Timeline of Opportunity

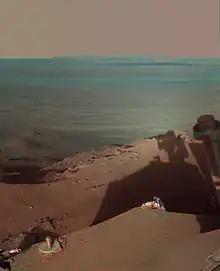
View over the Endeavour crater, imaged by "Opportunity" in March 2012. (False-color image)

In January 2012 the rover returned data from Greeley Haven, named after the geologist Ronald Greeley, while enduring its fifth Martian winter. It studied the Martian wind, which has been described as "the most active process on Mars today", and conducted a radio science experiment. By carefully measuring radio signals, wobbles in Martian rotation may show whether the planet has a solid or liquid interior. The winter worksite sits on the Cape York segment of the rim of Endeavour Crater. "Opportunity" reached the edge of this crater in August after three years of driving from smaller Victoria Crater, which it studied for two years.